Javier Manquillo

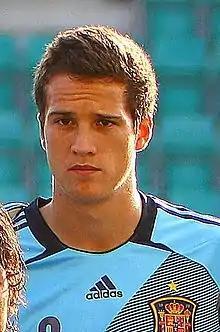
Manquillo with Spain U19 in 2012

Javier Manquillo Gaitán (born 5 May 1994) is a Spanish professional footballer who plays as a right-back.